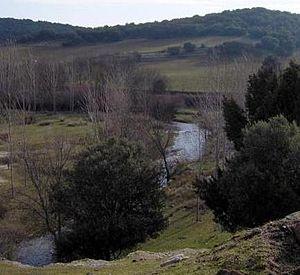
Le Pirón est un cours d’eau espagnol qui coule dans la communauté autonome de Castille-et-León. Il est un affluent gauche du Cega, don un sous-affluent du fleuve le Douro.